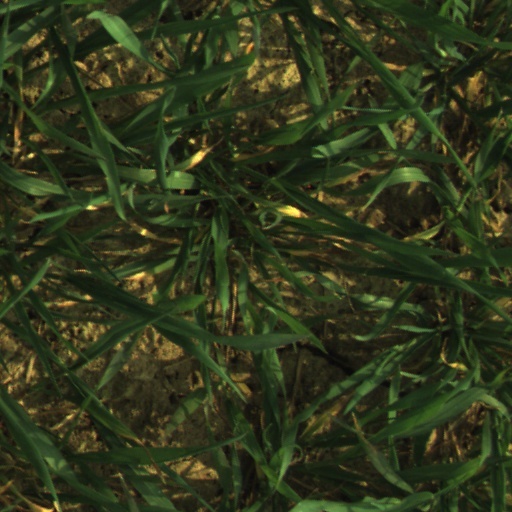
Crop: wheat